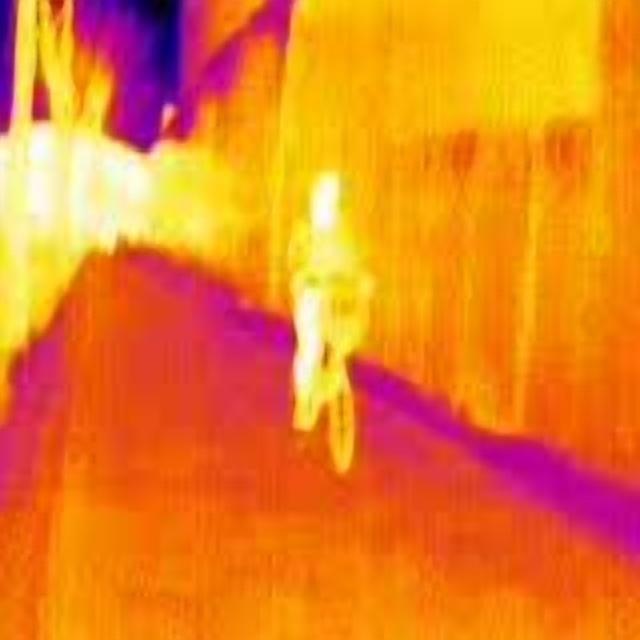
Detected objects:
label: person